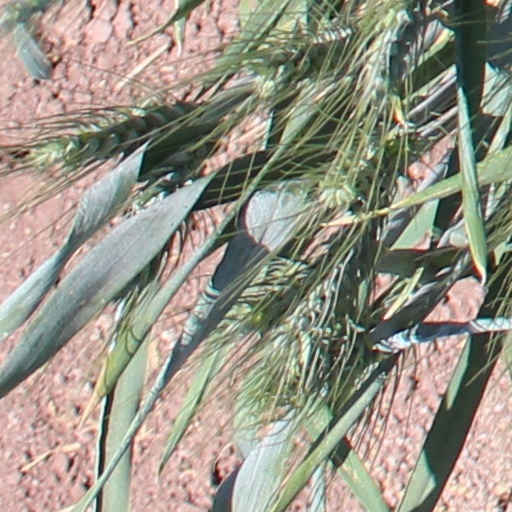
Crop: wheat